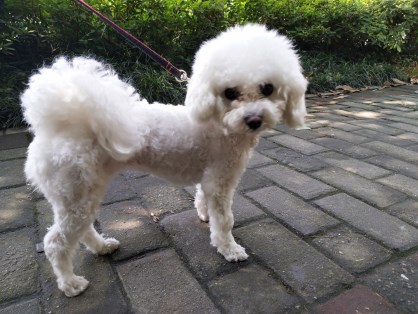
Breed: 3083-n000117-Bichon_Frise